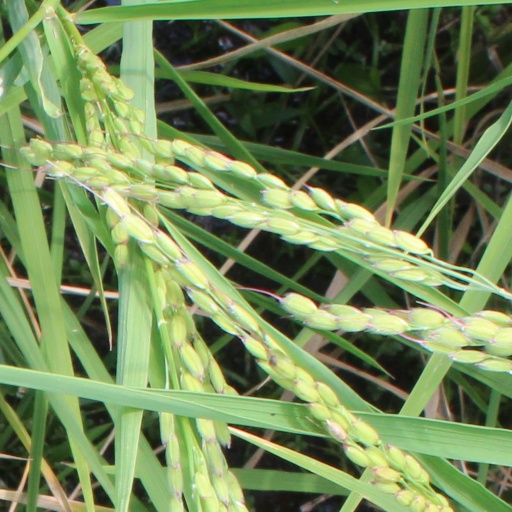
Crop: rice